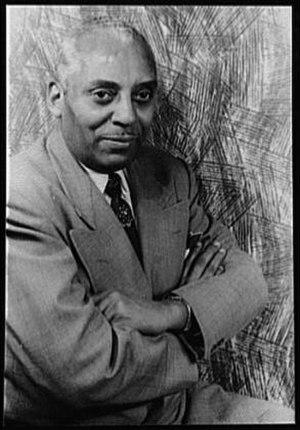
Alpha Phi Alpha est, aux États-Unis, la première fraternité interuniversitaire à avoir été créée par des Afro-Américains. Fondée le 4 décembre 1906 sur le campus de l'université Cornell à Ithaca, dans l'État de New York, l'organisation utilise pour se représenter des symboles et des icônes empruntés à l'Égypte antique. La fraternité, qui s'est ouverte à toutes personnes masculines en 1945, a rassemblé depuis ses débuts plus de 175 000 membres. Ses archives sont conservées au Centre de recherche Moorland-Spingarn, un centre de recherche consacré à l'histoire et à la culture des communautés d'origine africaine.
Baltimore a beaucoup contribué à la musique de l'État du Maryland. Une partie des grandes lignes de cette histoire se sont écrites au Concordia Hall et au Lyric Opera House, qui abrite l'opéra de Baltimore et d'autres grandes troupes du spectacle.
La fraternité Alpha Phi Alpha a recueilli plus de 185 000 adhésions depuis sa naissance. Il n'est pas question ici de tous les citer, mais simplement de donner un aperçu de la variété de ses membres les plus éminents.